Linda Abriola

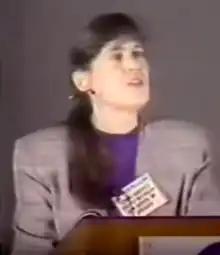
Abriola at the 1996 Henry Darcy Lecture Series

Linda Marie Abriola is an American environmental and civil engineer who specializes in the study of organic chemical liquid contaminants in porous media. She is currently the Joan Wernig and E. Paul Sorensen Professor of Engineering at the Brown University School of Engineering.